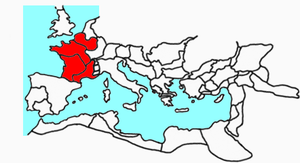
L'histoire de France commence avec les premières occupations humaines du territoire correspondant au pays actuel. Aux groupes présents depuis le Paléolithique et le Néolithique, sont venues s'ajouter, à l'Âge du bronze et à l'Âge du fer, des vagues successives de Celtes, puis au IIIᵉ siècle de peuples germains et au IXᵉ siècle de scandinaves appelés Normands.
L'histoire de Lyon inventorie, étudie et interprète l'ensemble des événements du passé liés à cette ville.
La Gaule, était une région de l'Europe de l'Ouest peuplée principalement par les celtes, les belges, les aquitains, les ligures et les ibères comprenant la France, le Luxembourg, la Belgique, la majeure partie de la Suisse, le nord de l'Italie, ainsi que des régions des Pays-Bas et d'Allemagne : la rive ouest du Rhin. Elle couvrait une superficie de 494 000 km². Archéologiquement, les Gaulois étaient porteurs des cultures de Hallstatt et de la Tène, qui s'étendaient à travers toute la Gaule, ainsi qu'à l'est de la Raetia, Noricum, Pannonia et le sud-ouest de la Germanie du Vᵉ siècle av. J.-C. au Iᵉʳ siècle av. J.-C. La Gaule tomba sous domination romaine au cours d'une période allant du IIᵉ siècle av. J.-C. au Iᵉʳ siècle av. J.-C. : la Gallia Cisalpina fut conquise en -203 et la Gallia Narbonensis en -123. La Gaule fut envahie après -120 par les Cimbres et les Teutons, qui furent à leur tour vaincus par les Romains en -103. Jules César conquit finalement les parties restantes de la Gaule dans ses campagnes de -58 à -51. Quant à l'Aquitaine césarienne, elle se différencie du reste de la Gaule par son assise linguistique basque-aquitaine.